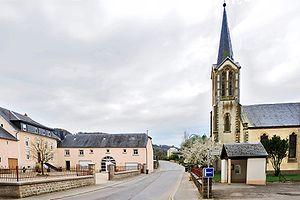
Calmus est une section de la commune luxembourgeoise de Saeul située dans le canton de Redange.